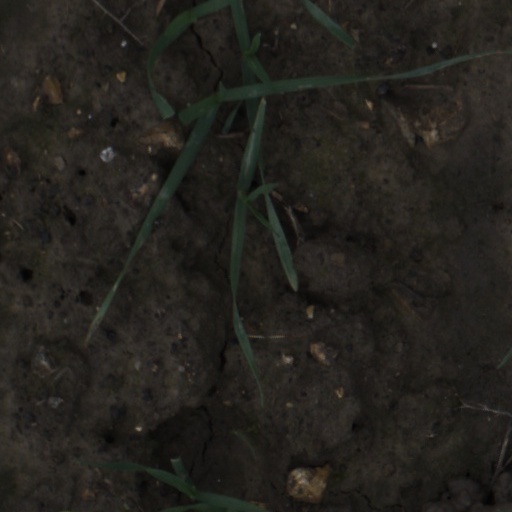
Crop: wheat